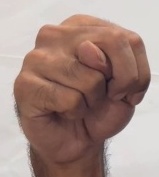
ASL sign: N